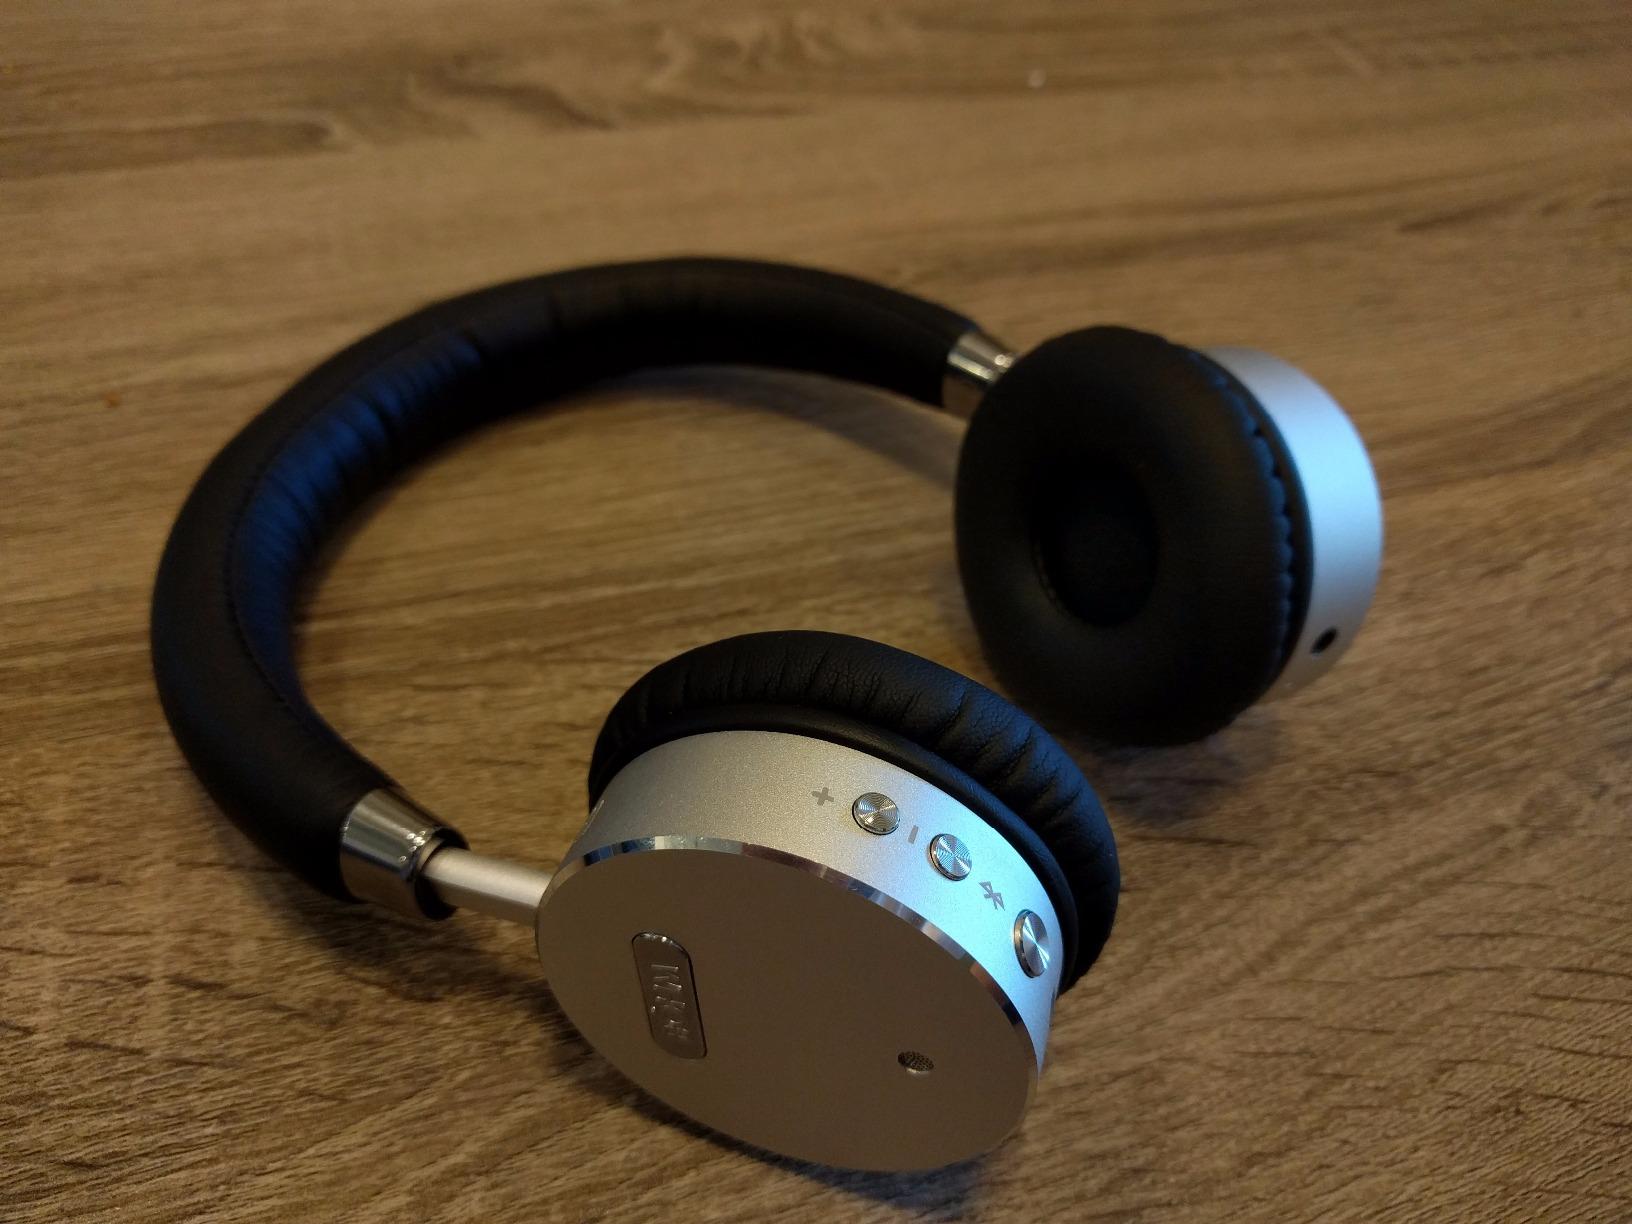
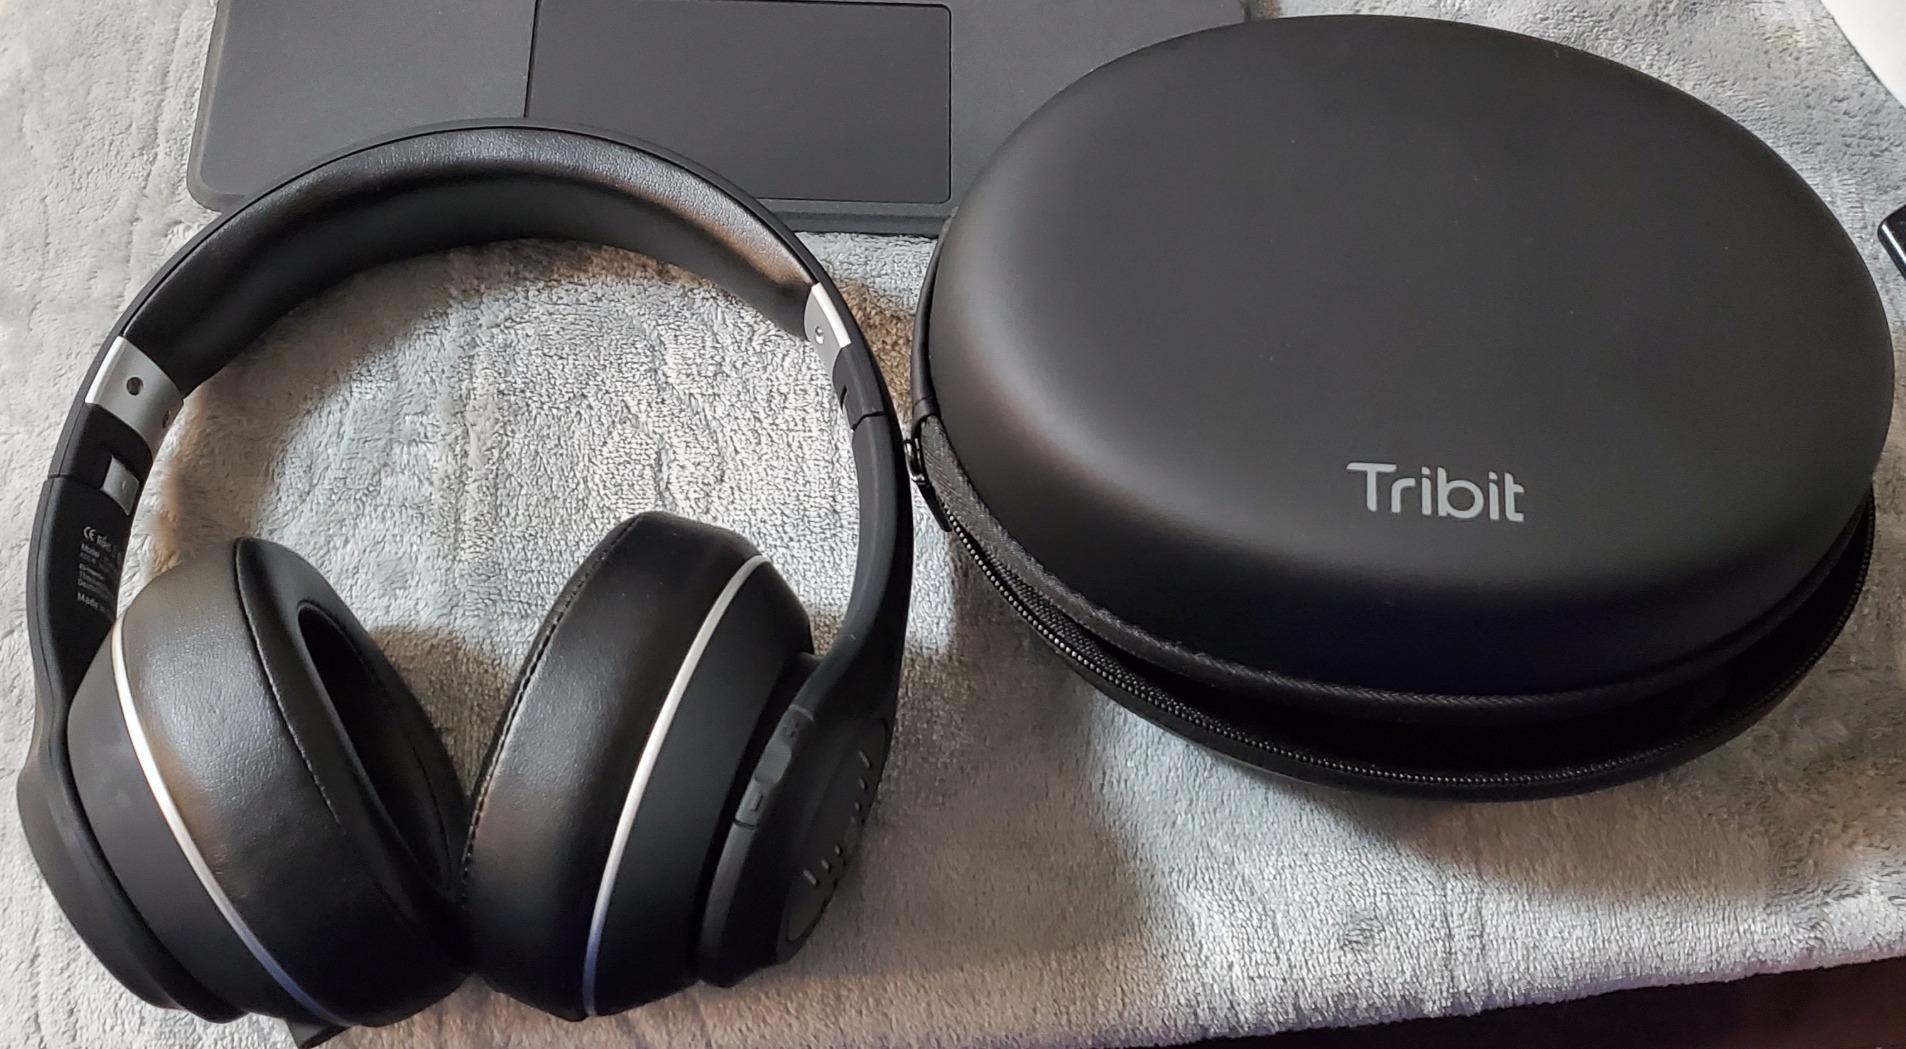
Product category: headphones
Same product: no